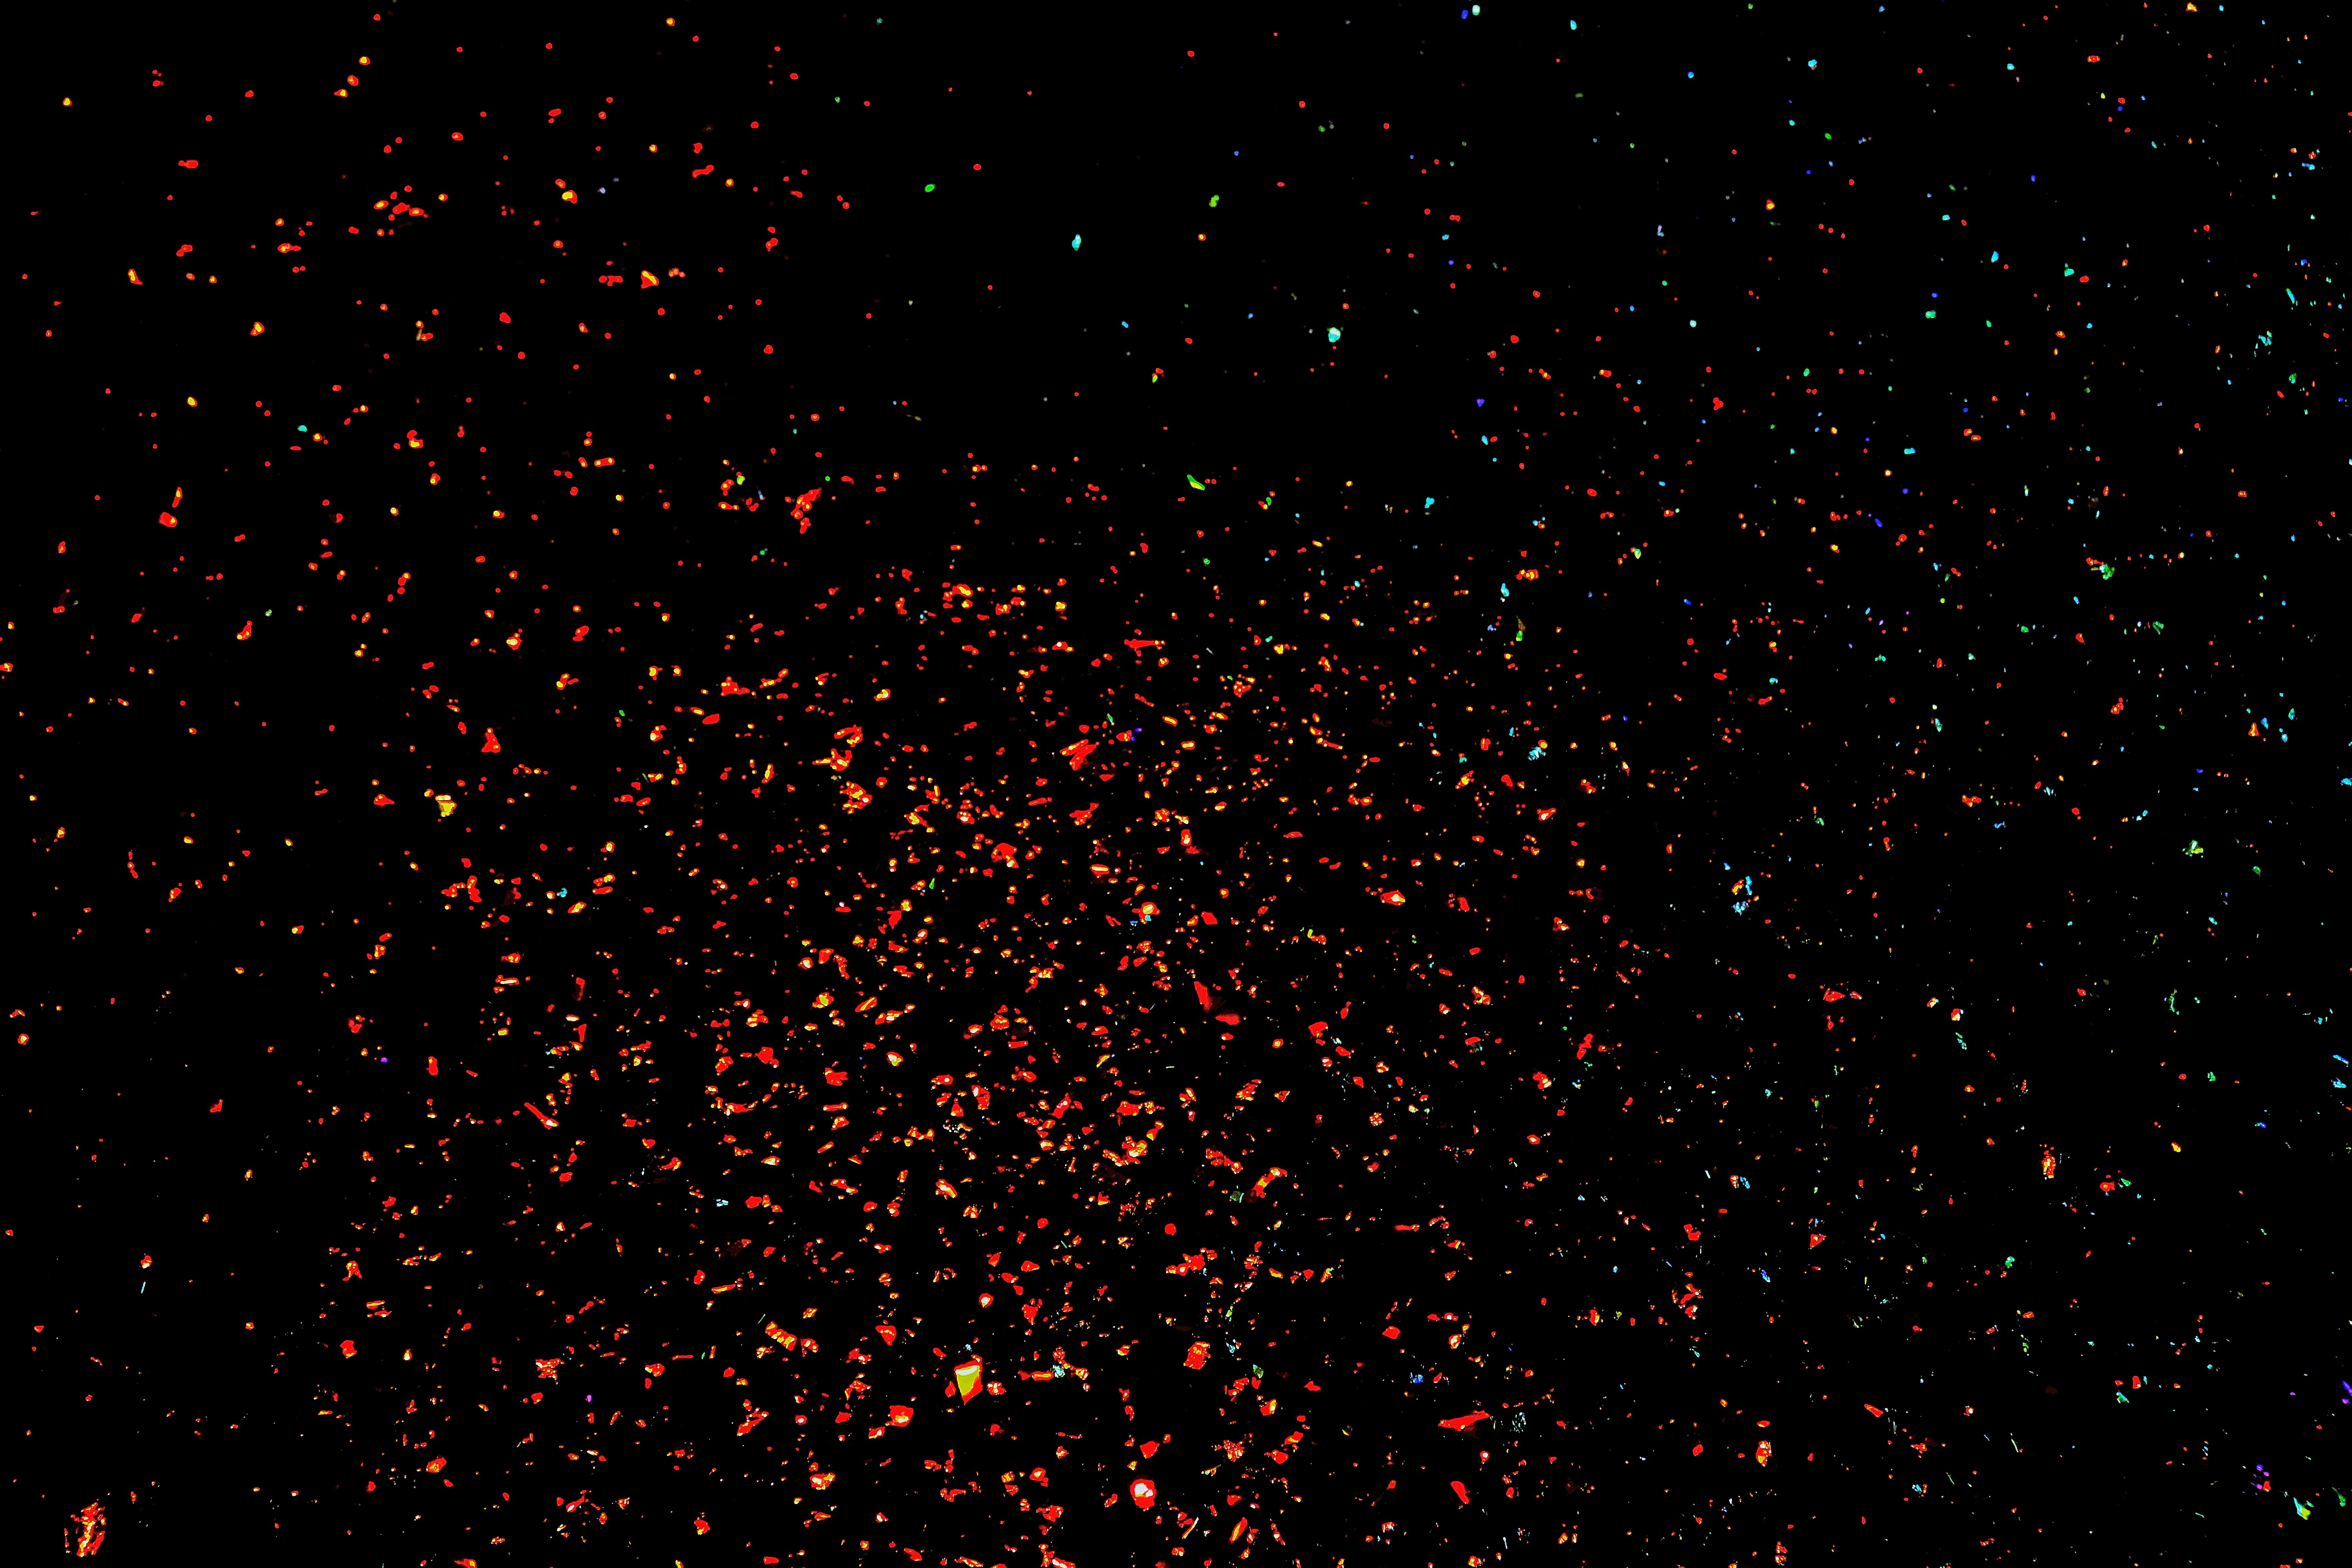
light, night, star, dark, line, constellation, color, space, twinkle, circle, nebula, outer space, reflect, font, astronomy, vietnam, creation, astronomical object